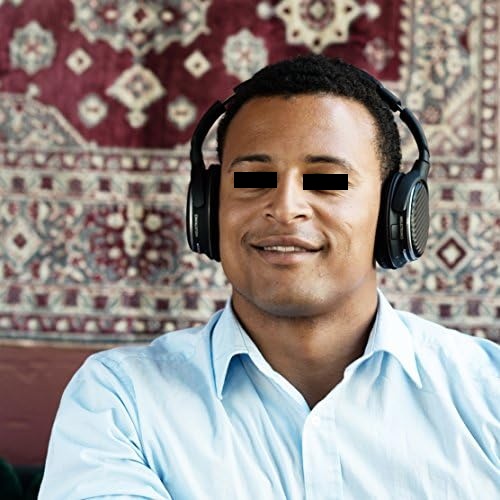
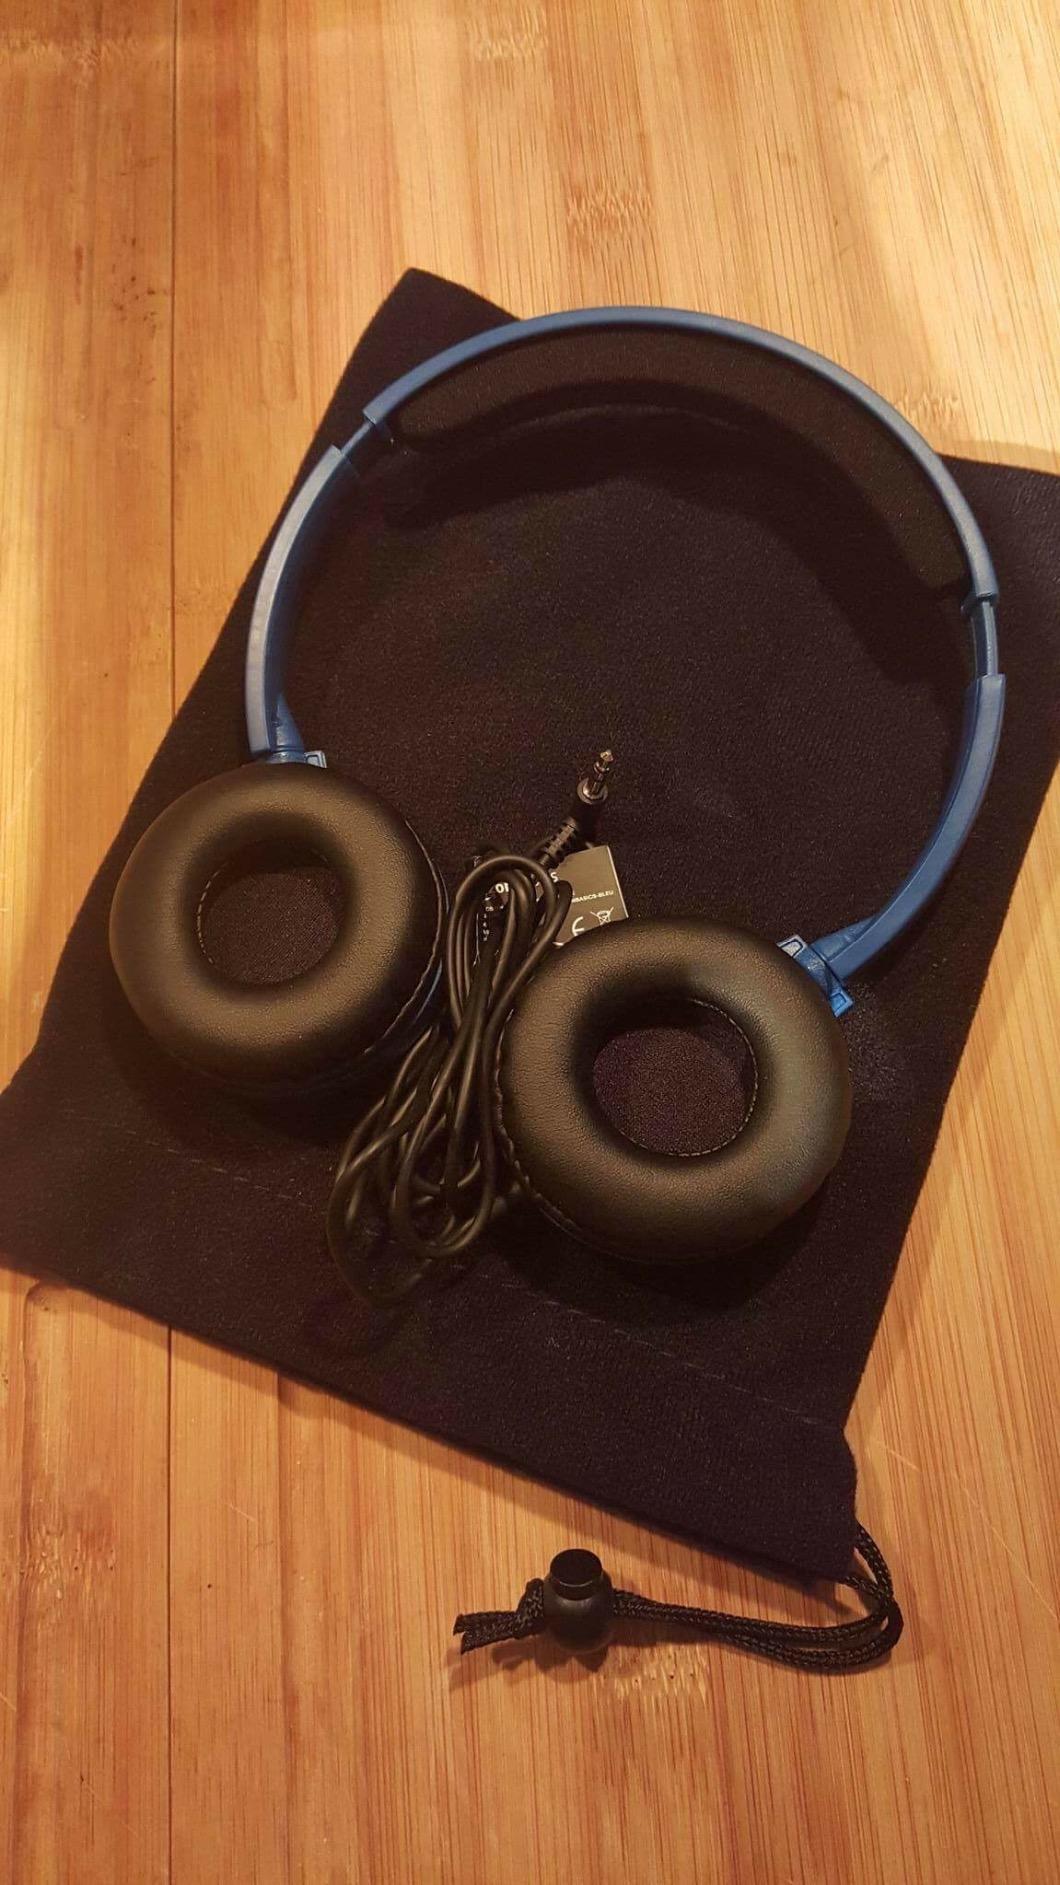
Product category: headphones
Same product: no